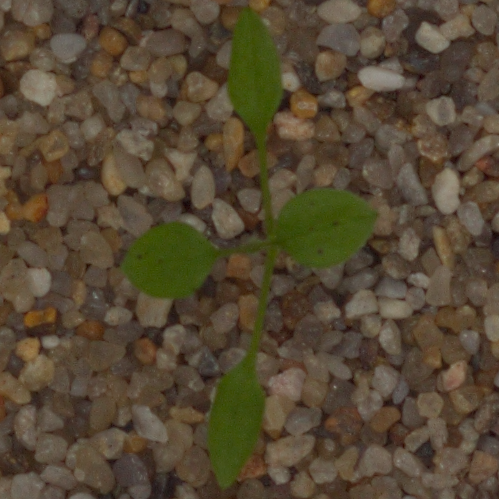
Label: common_chickweed